Sikorsky CH-53K King Stallion

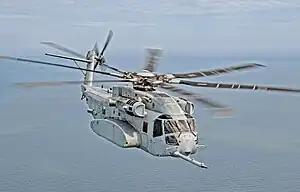
A CH-53K in transit to Camp Lejeune, May 2022

The Sikorsky CH-53K King Stallion (Sikorsky S-95) is a heavy transport helicopter designed and produced by Sikorsky Aircraft. The King Stallion is an evolution of the long running CH-53 series of helicopters which has been in continuous service since 1966, and features three up-rated engines, new composite rotor blades, and a wider aircraft cabin than its predecessors. It is the largest and heaviest helicopter in the U.S. military.